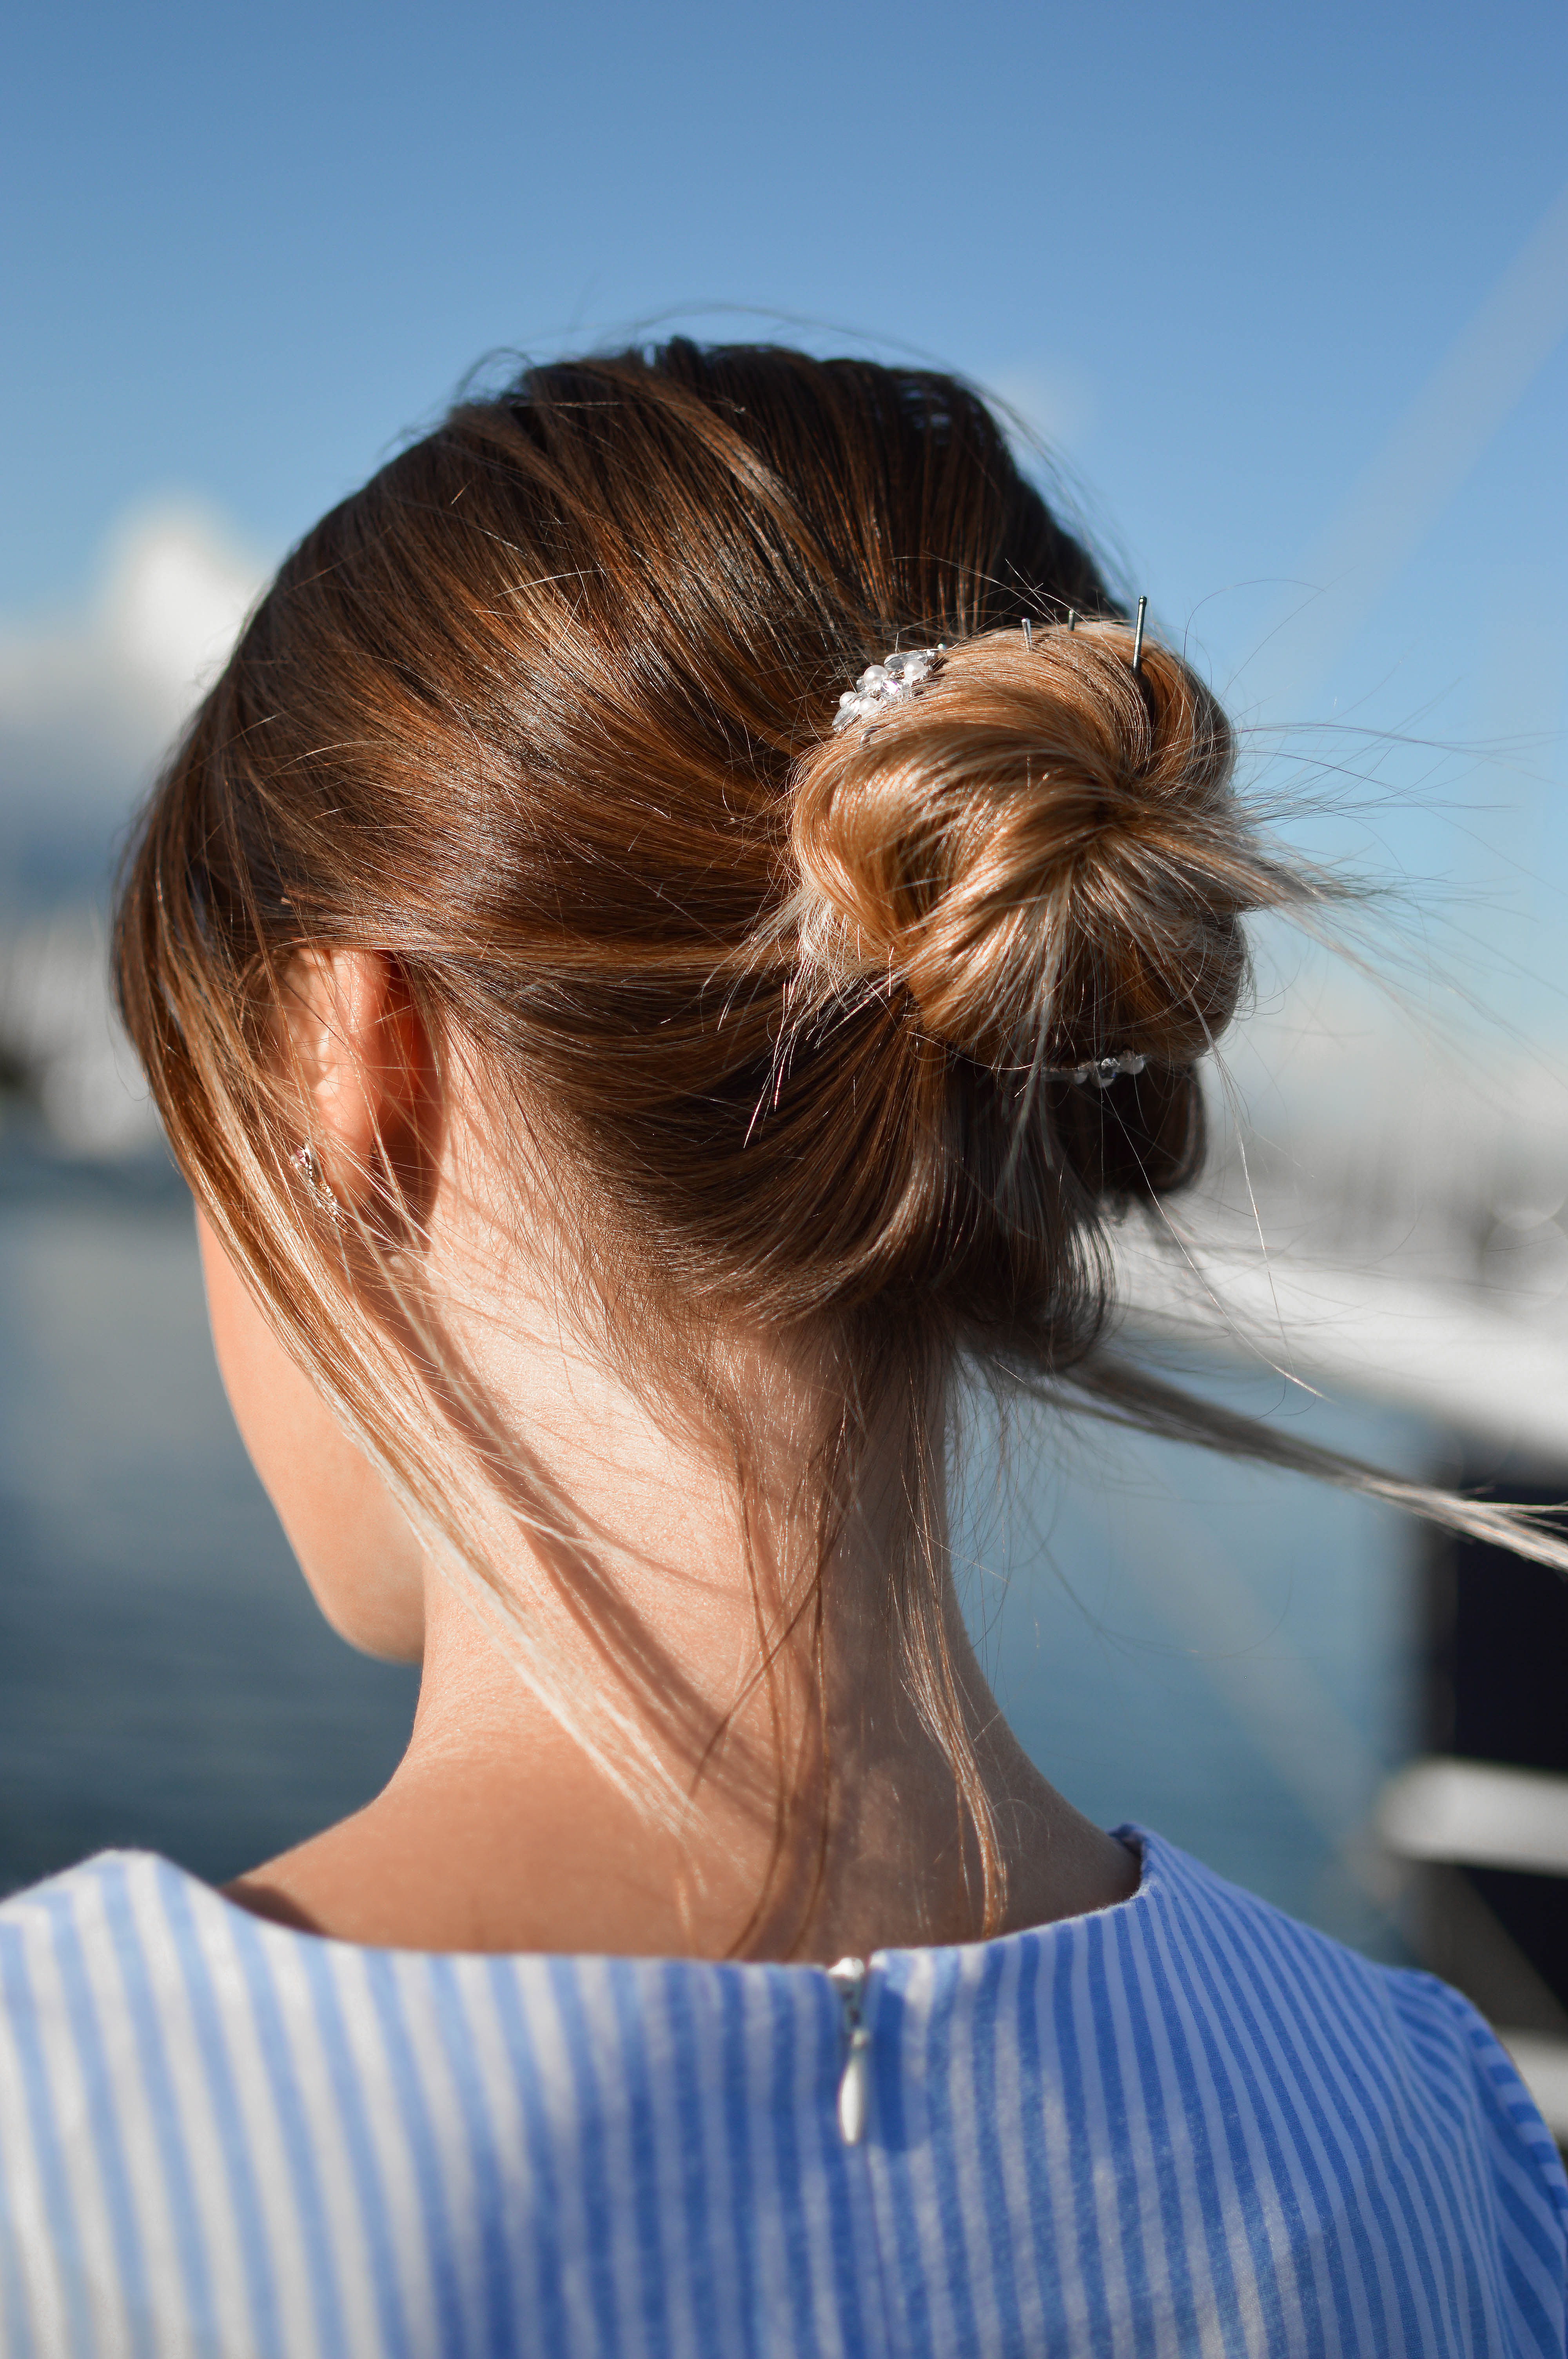
hair, hairstyle, long hair, bun, blond, brown hair, chignon